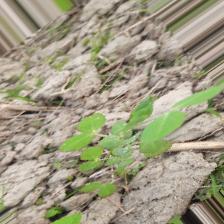
Label: Powdery Mildew